Doon Sarla Academy

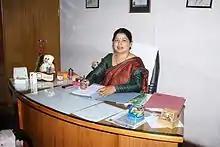
Mrs. Anubha Sharma

They recently started offering a virtual school program, which is described as ""A user friendly online system that provides parents an exclusive access to all information about their ward/wards.""